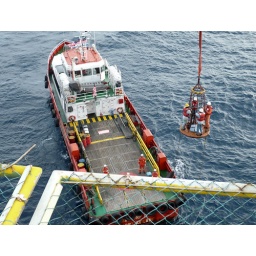
baycorp ipoh crew boat transfer by crane and basket